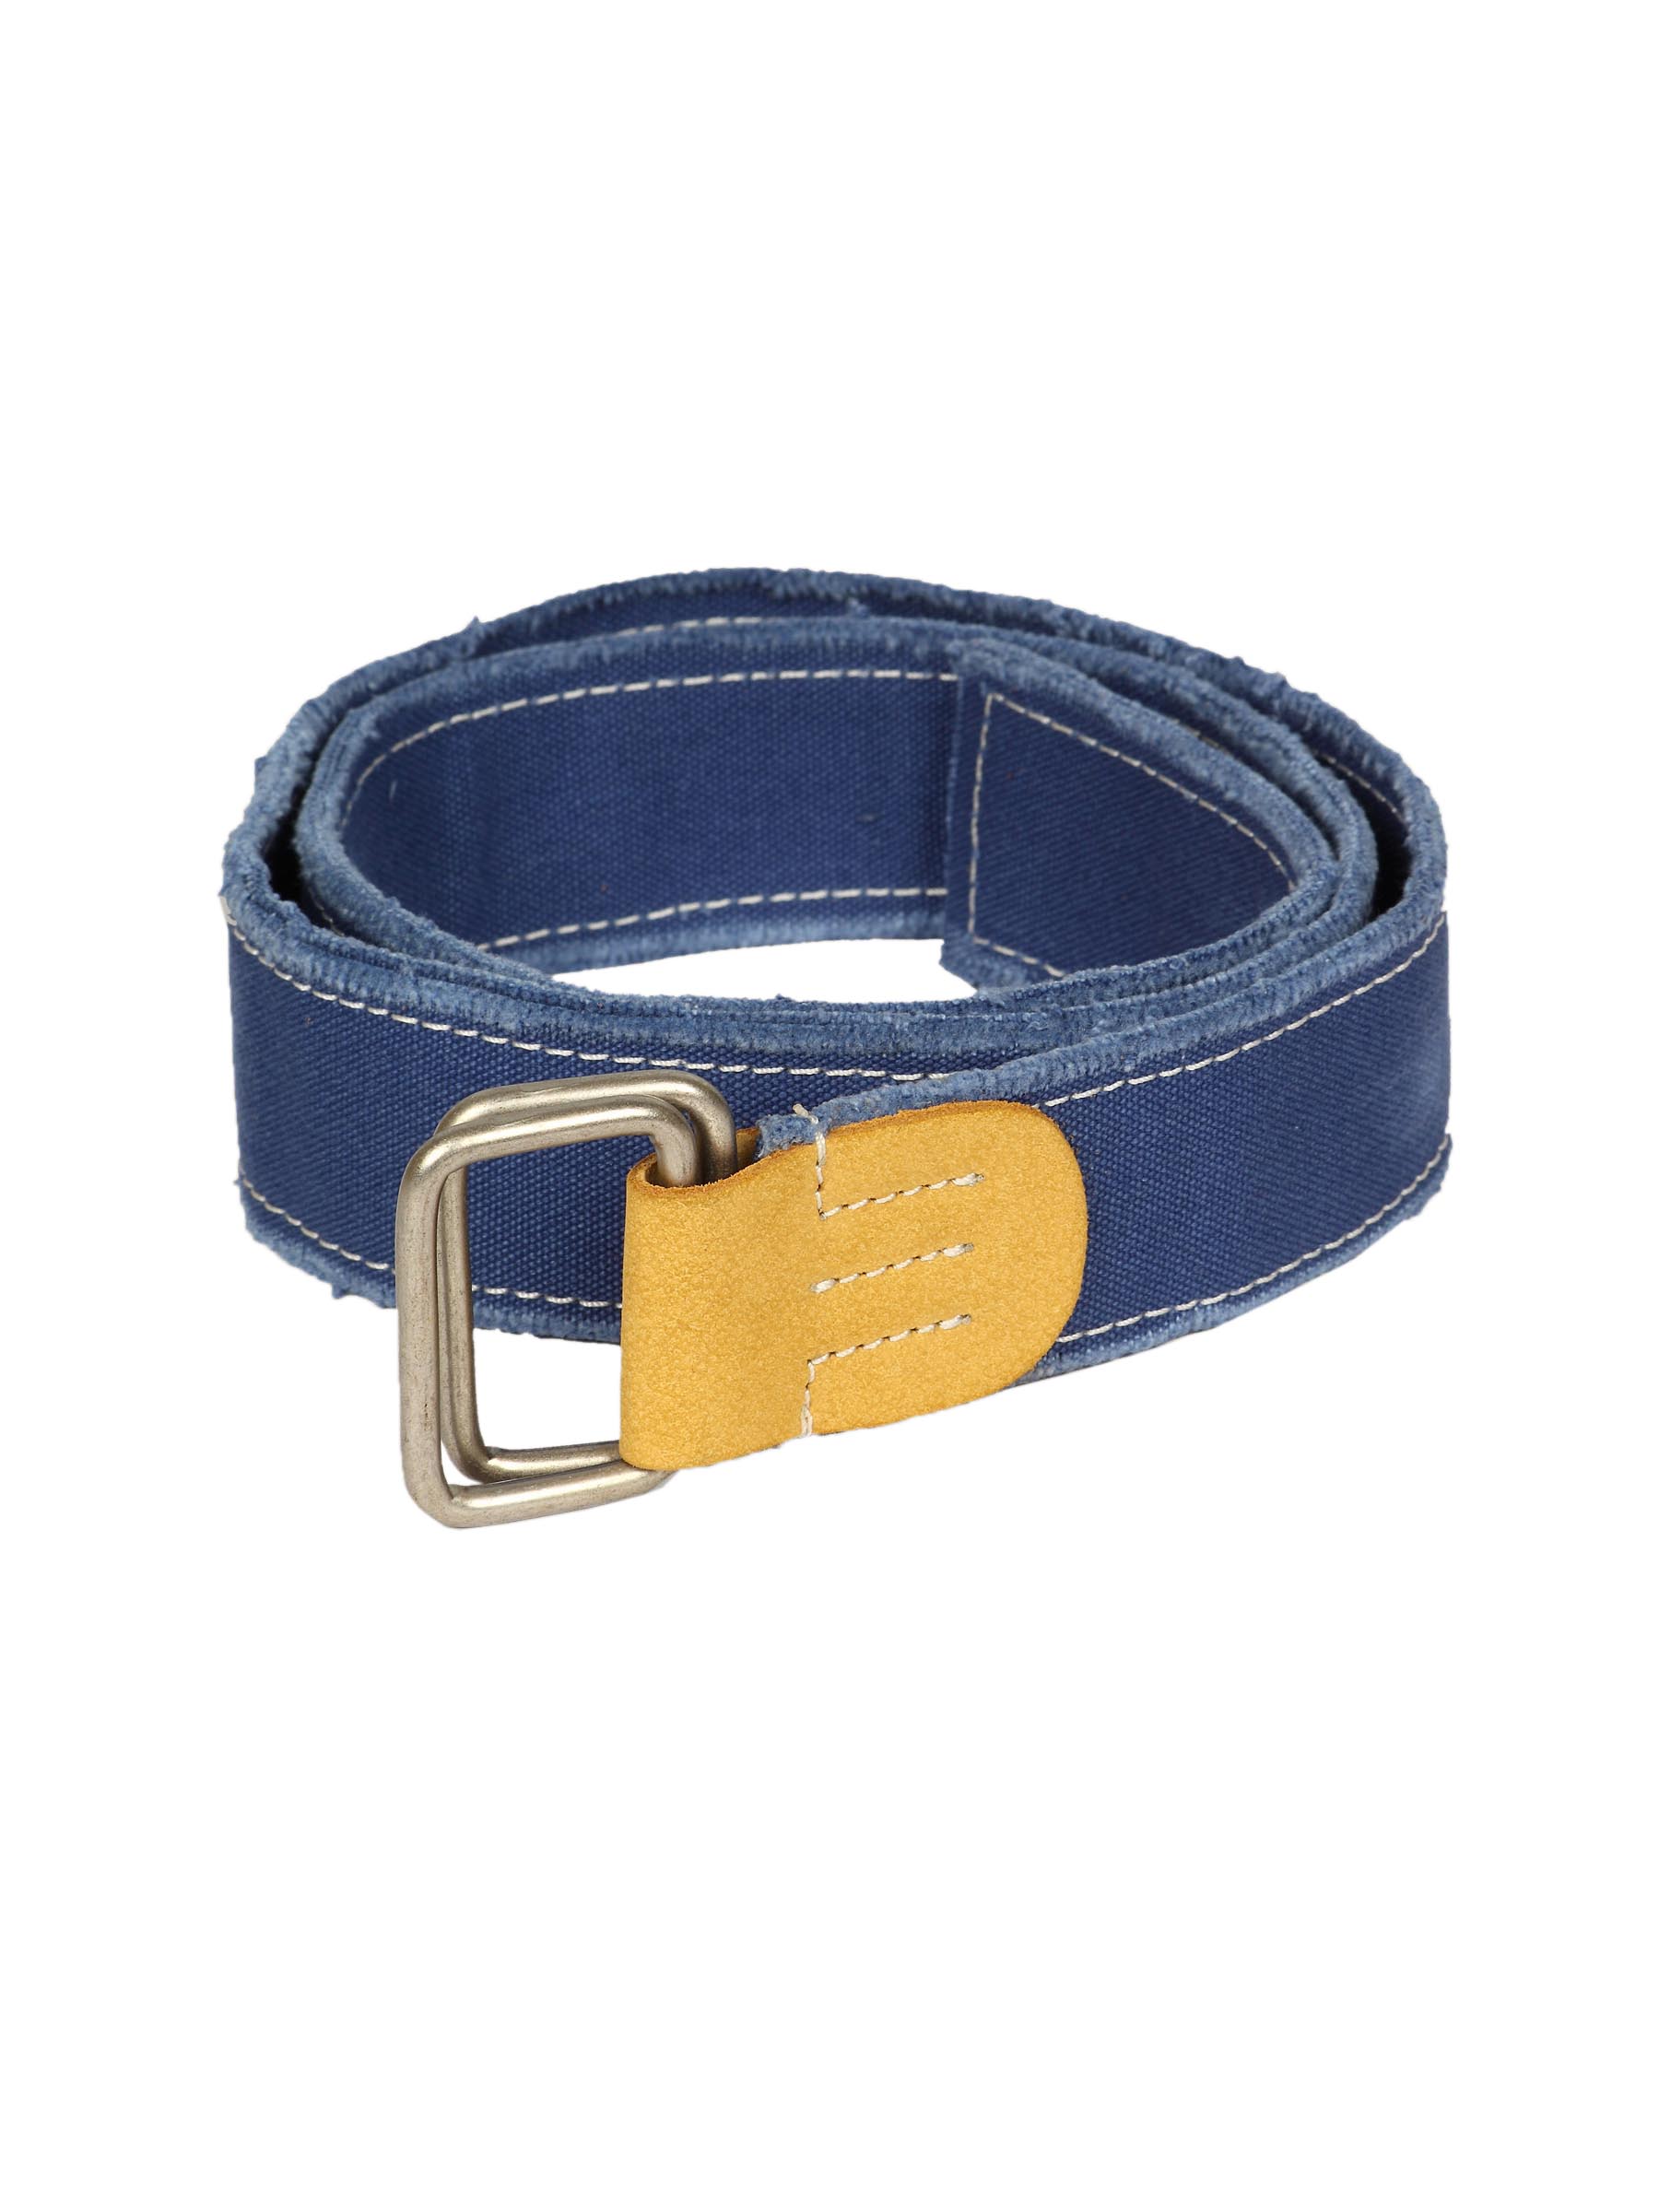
Lee Men Blue Canvas Belt
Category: Accessories / Belts / Belts
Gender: Men
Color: Blue
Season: Summer 2011
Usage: Casual